Log-periodic antenna

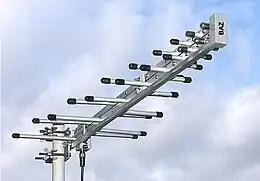
Log-periodic antenna, 400–4000 MHz

A log-periodic antenna (LP), also known as a log-periodic array or log-periodic aerial, is a multi-element, directional antenna designed to operate over a wide band of frequencies. It was invented by John Dunlavy in 1952.